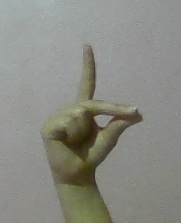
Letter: ta